Okhil Kumar Medhi

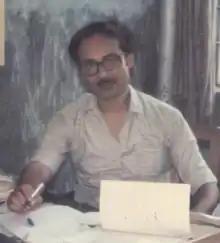
Okhil Kumar Medhi during his early years at the Department of Chemistry, Gauhati University

Okhil Kumar Medhi (1951-2021) was an Indian chemist and academic. He is best known for his time as the Vice-chancellor of Gauhati University in Guwahati, Assam, where he was also a professor of inorganic chemistry and former Head of Department in the university’s chemistry department. After completing a Ph.D. at the Indian Institute of Technology Kanpur, Medhi undertook research at both the Tata Institute of Fundamental Research (as a visiting fellow) and North-Eastern Hill University (as a lecturer), but spent much of his academic career at Gauhati University. His scientific work has been varied but has included contributions to the fields of inorganic chemistry and carbon nanoparticles.